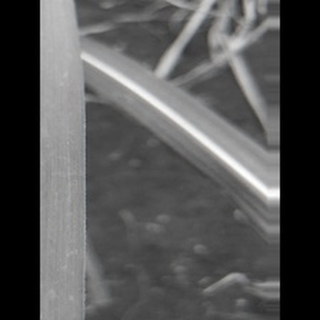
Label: sugarcane_yellow_leaf_disease